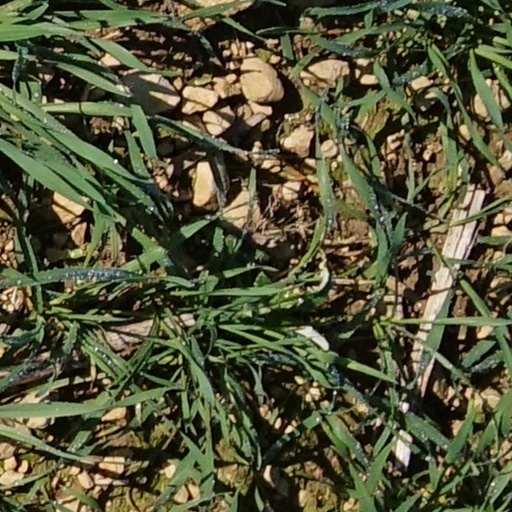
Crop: wheat